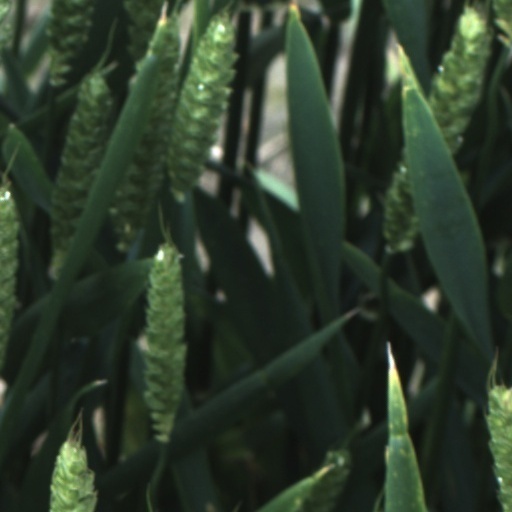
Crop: wheat